Retreat from Gettysburg

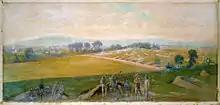
Earthworks in Lee's Potomac line ("Last stand of the Army of Virginia, commanded by General Lee"), painting by Edwin Forbes

Meade's infantry had been marching hard since the morning of July 7. Slocum's wing marched 29 miles on the first day from Littlestown, Pennsylvania, to Walkersville, Maryland. Parts of the XI Corps covered distances estimated between 30 and 34 miles from Emmitsburg to Middletown. By July 9 most of the Army of the Potomac was concentrated in a 5-mile line from Rohrersville to Boonsboro. Other Union forces were in position to protect the outer flanks at Maryland Heights and at Waynesboro. Reaching these positions was difficult because of the torrential rains on July 7 that turned the roads to quagmires of mud. Long detours were required for the III and V Corps, although the disadvantage of the additional distance was offset by the roads' proximity to Frederick, which was connected by the Baltimore and Ohio Railroad to Union supply centers, and by the superior condition of those roads, including the macadamized National Road.